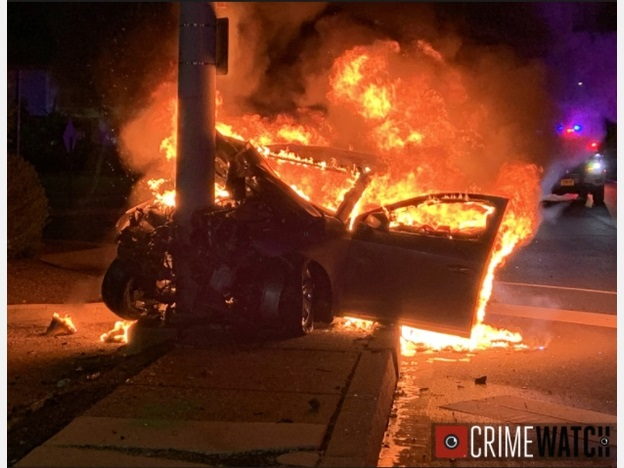
Fire: yes
Smoke: yes